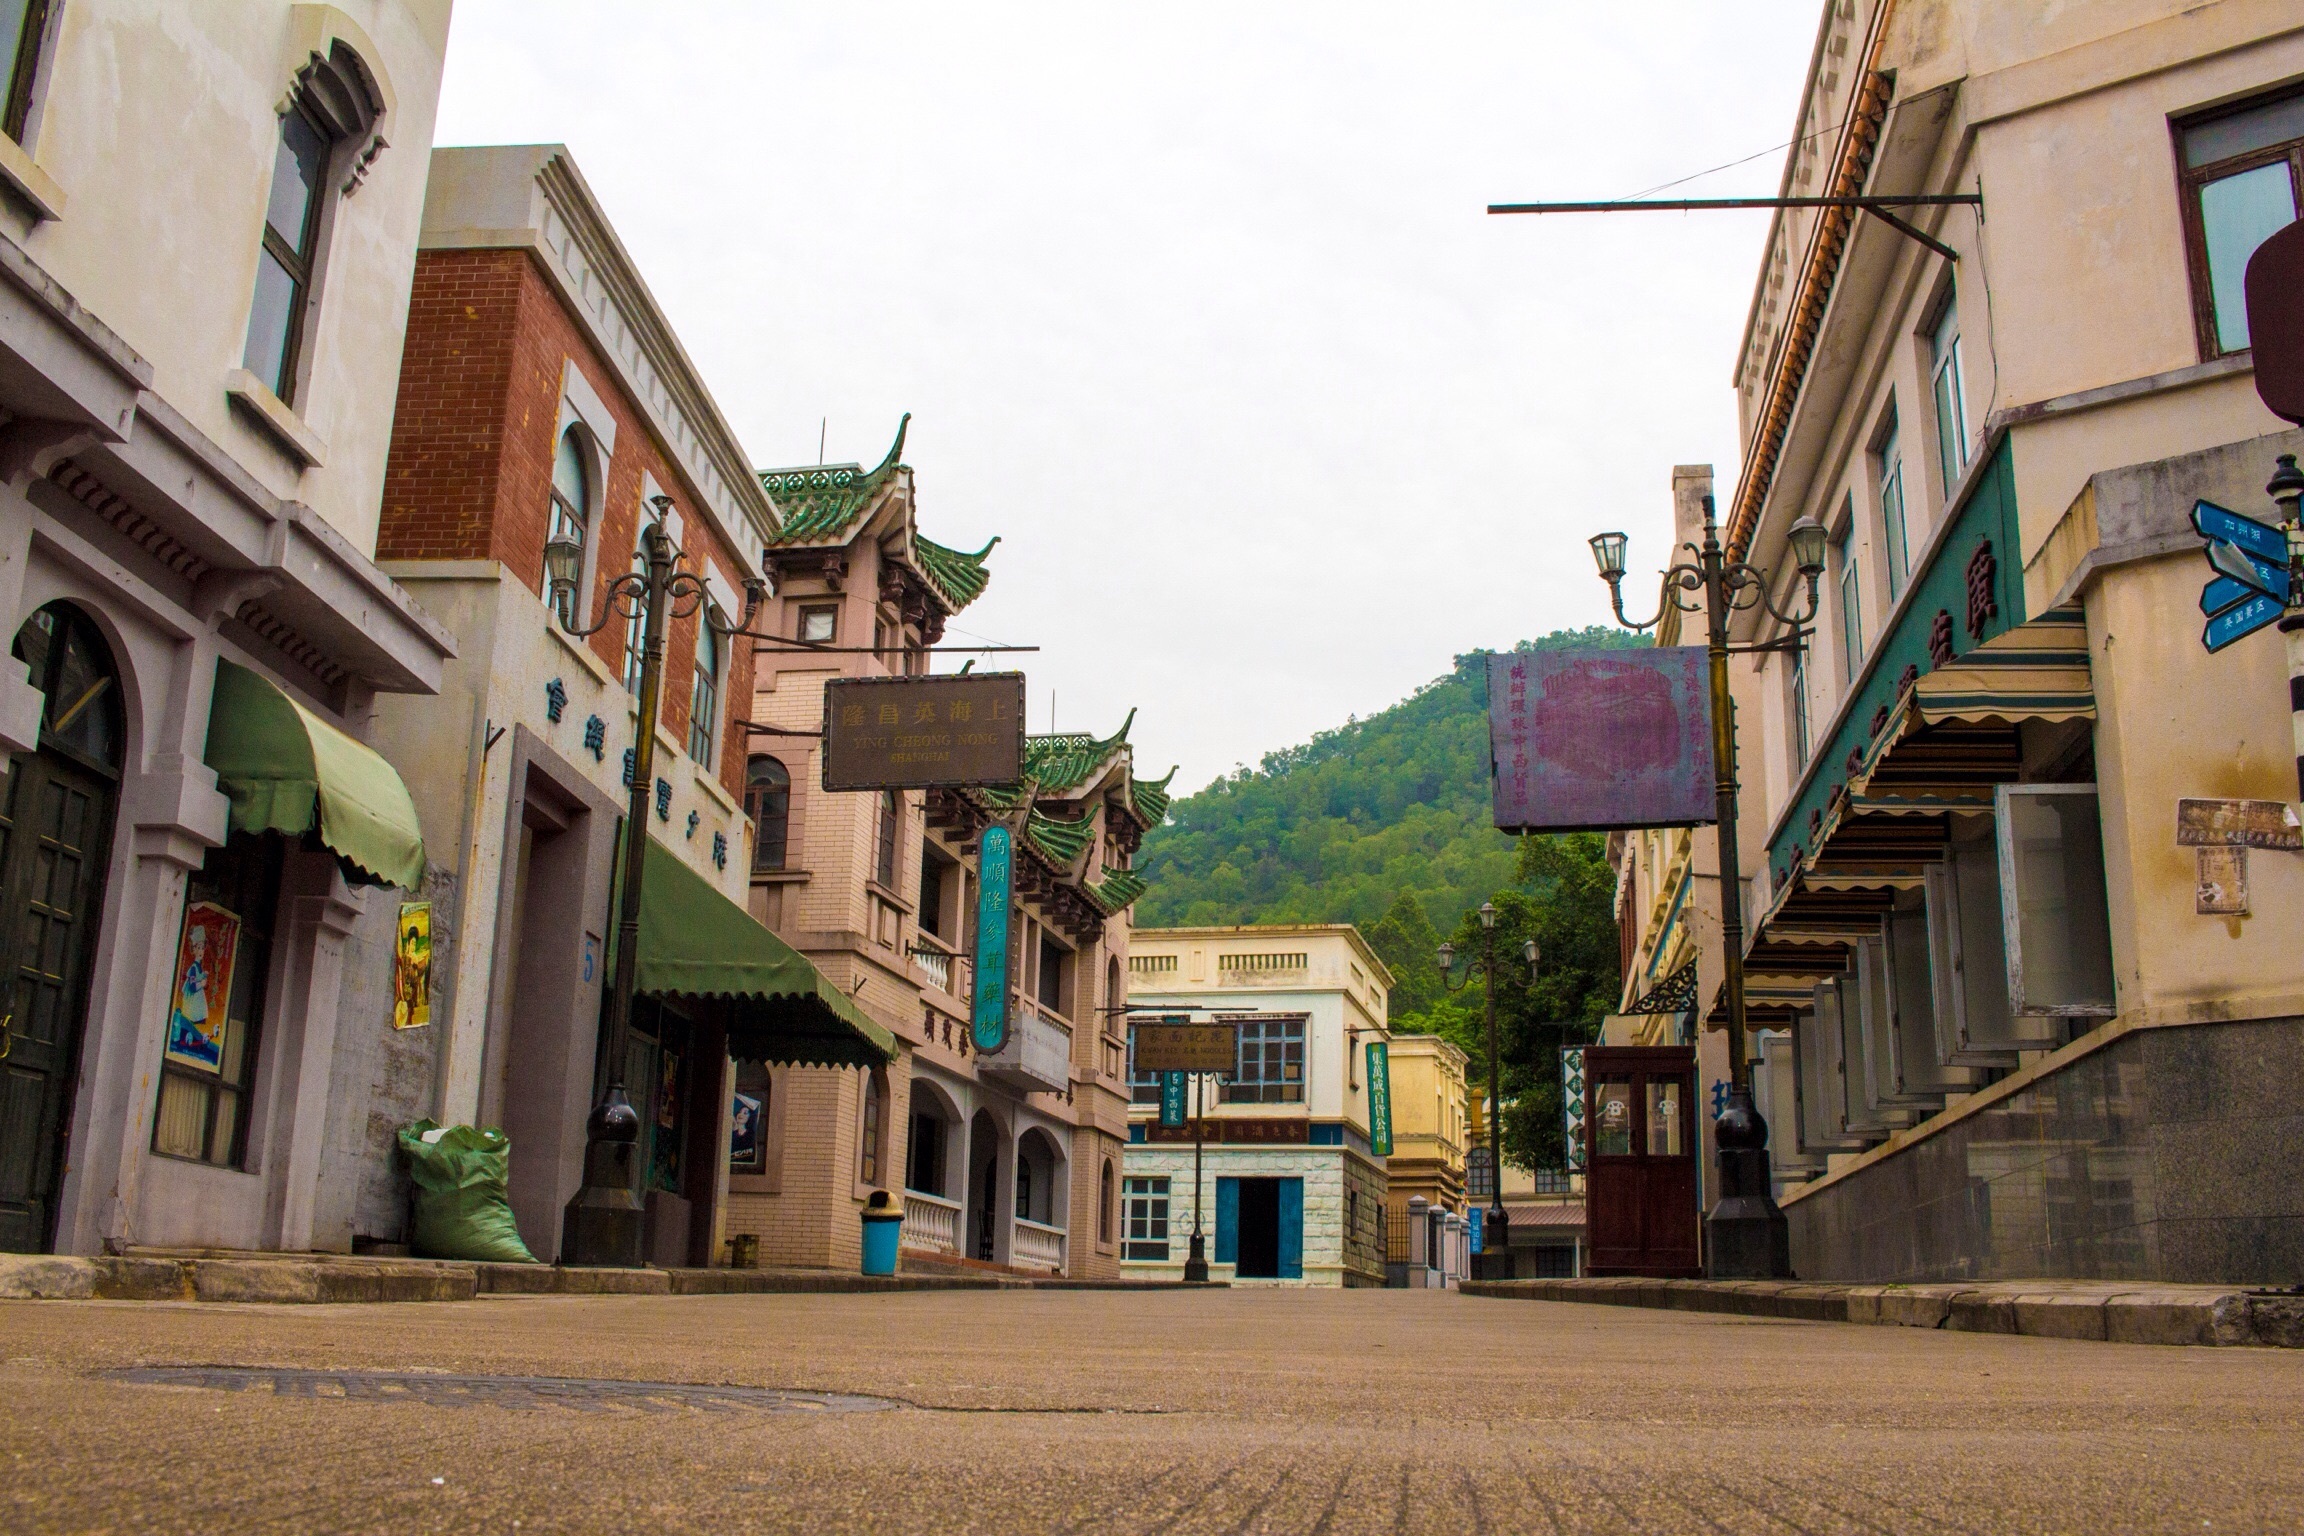
architecture, road, street, house, town, alley, city, cityscape, downtown, vacation, travel, village, suburb, facade, infrastructure, neighbourhood, street view, urban area, residential area, in depth, guang zhou jie, human settlement